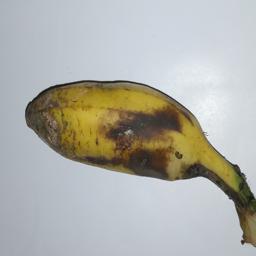
Banana variety: Champa Kola